Phoenix plate

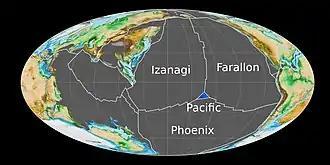
The tectonic plates of the Pacific Ocean in the early Jurassic (180 Ma)

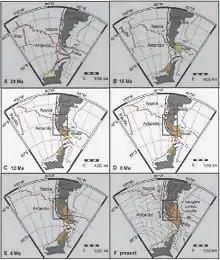
The small remaining piece of the plate can be seen in the bottom right (present day) image

The Phoenix plate (also known as the Aluk plate or Drake plate) was a tectonic plate that existed during the early Paleozoic through late Cenozoic time. It formed a triple junction with the Izanagi and Farallon plates in the Panthalassa Ocean as early as 410 million years ago, during which time the Phoenix plate was subducting under eastern Gondwana.